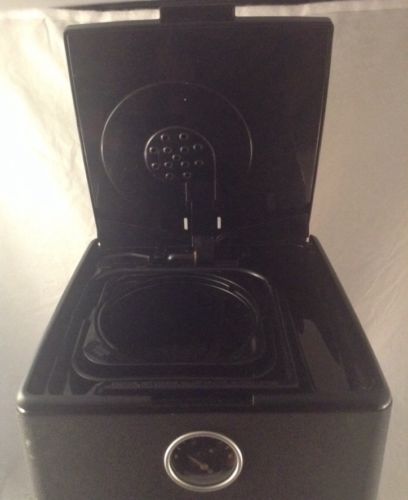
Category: coffee maker